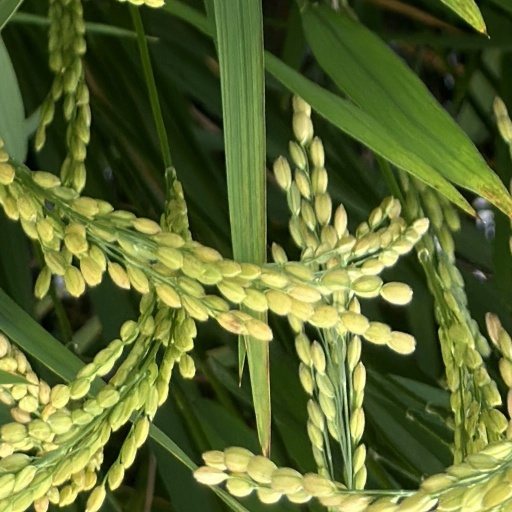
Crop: rice